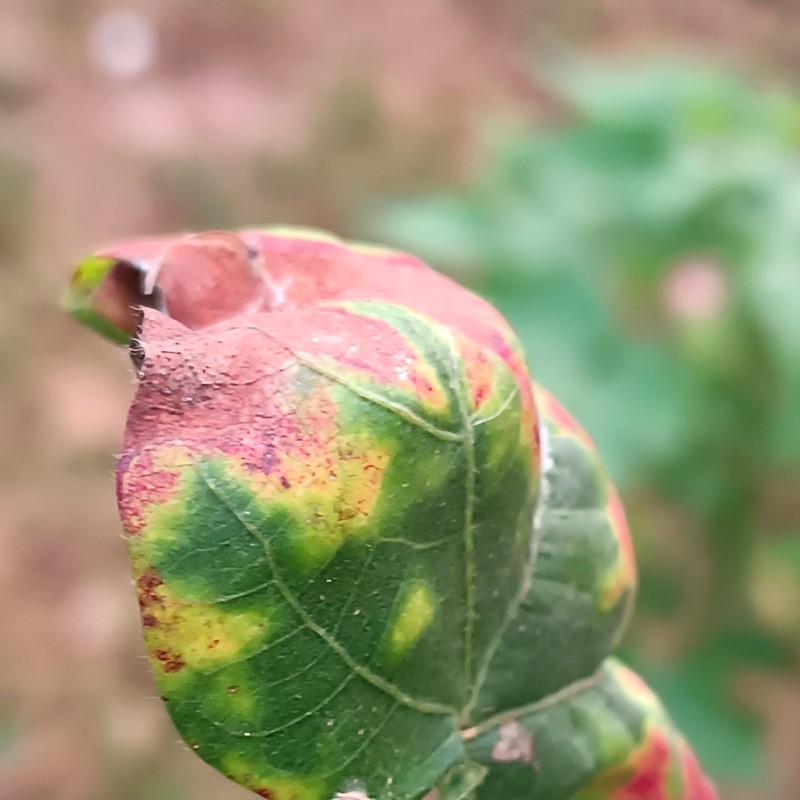
Label: Leaf Redding